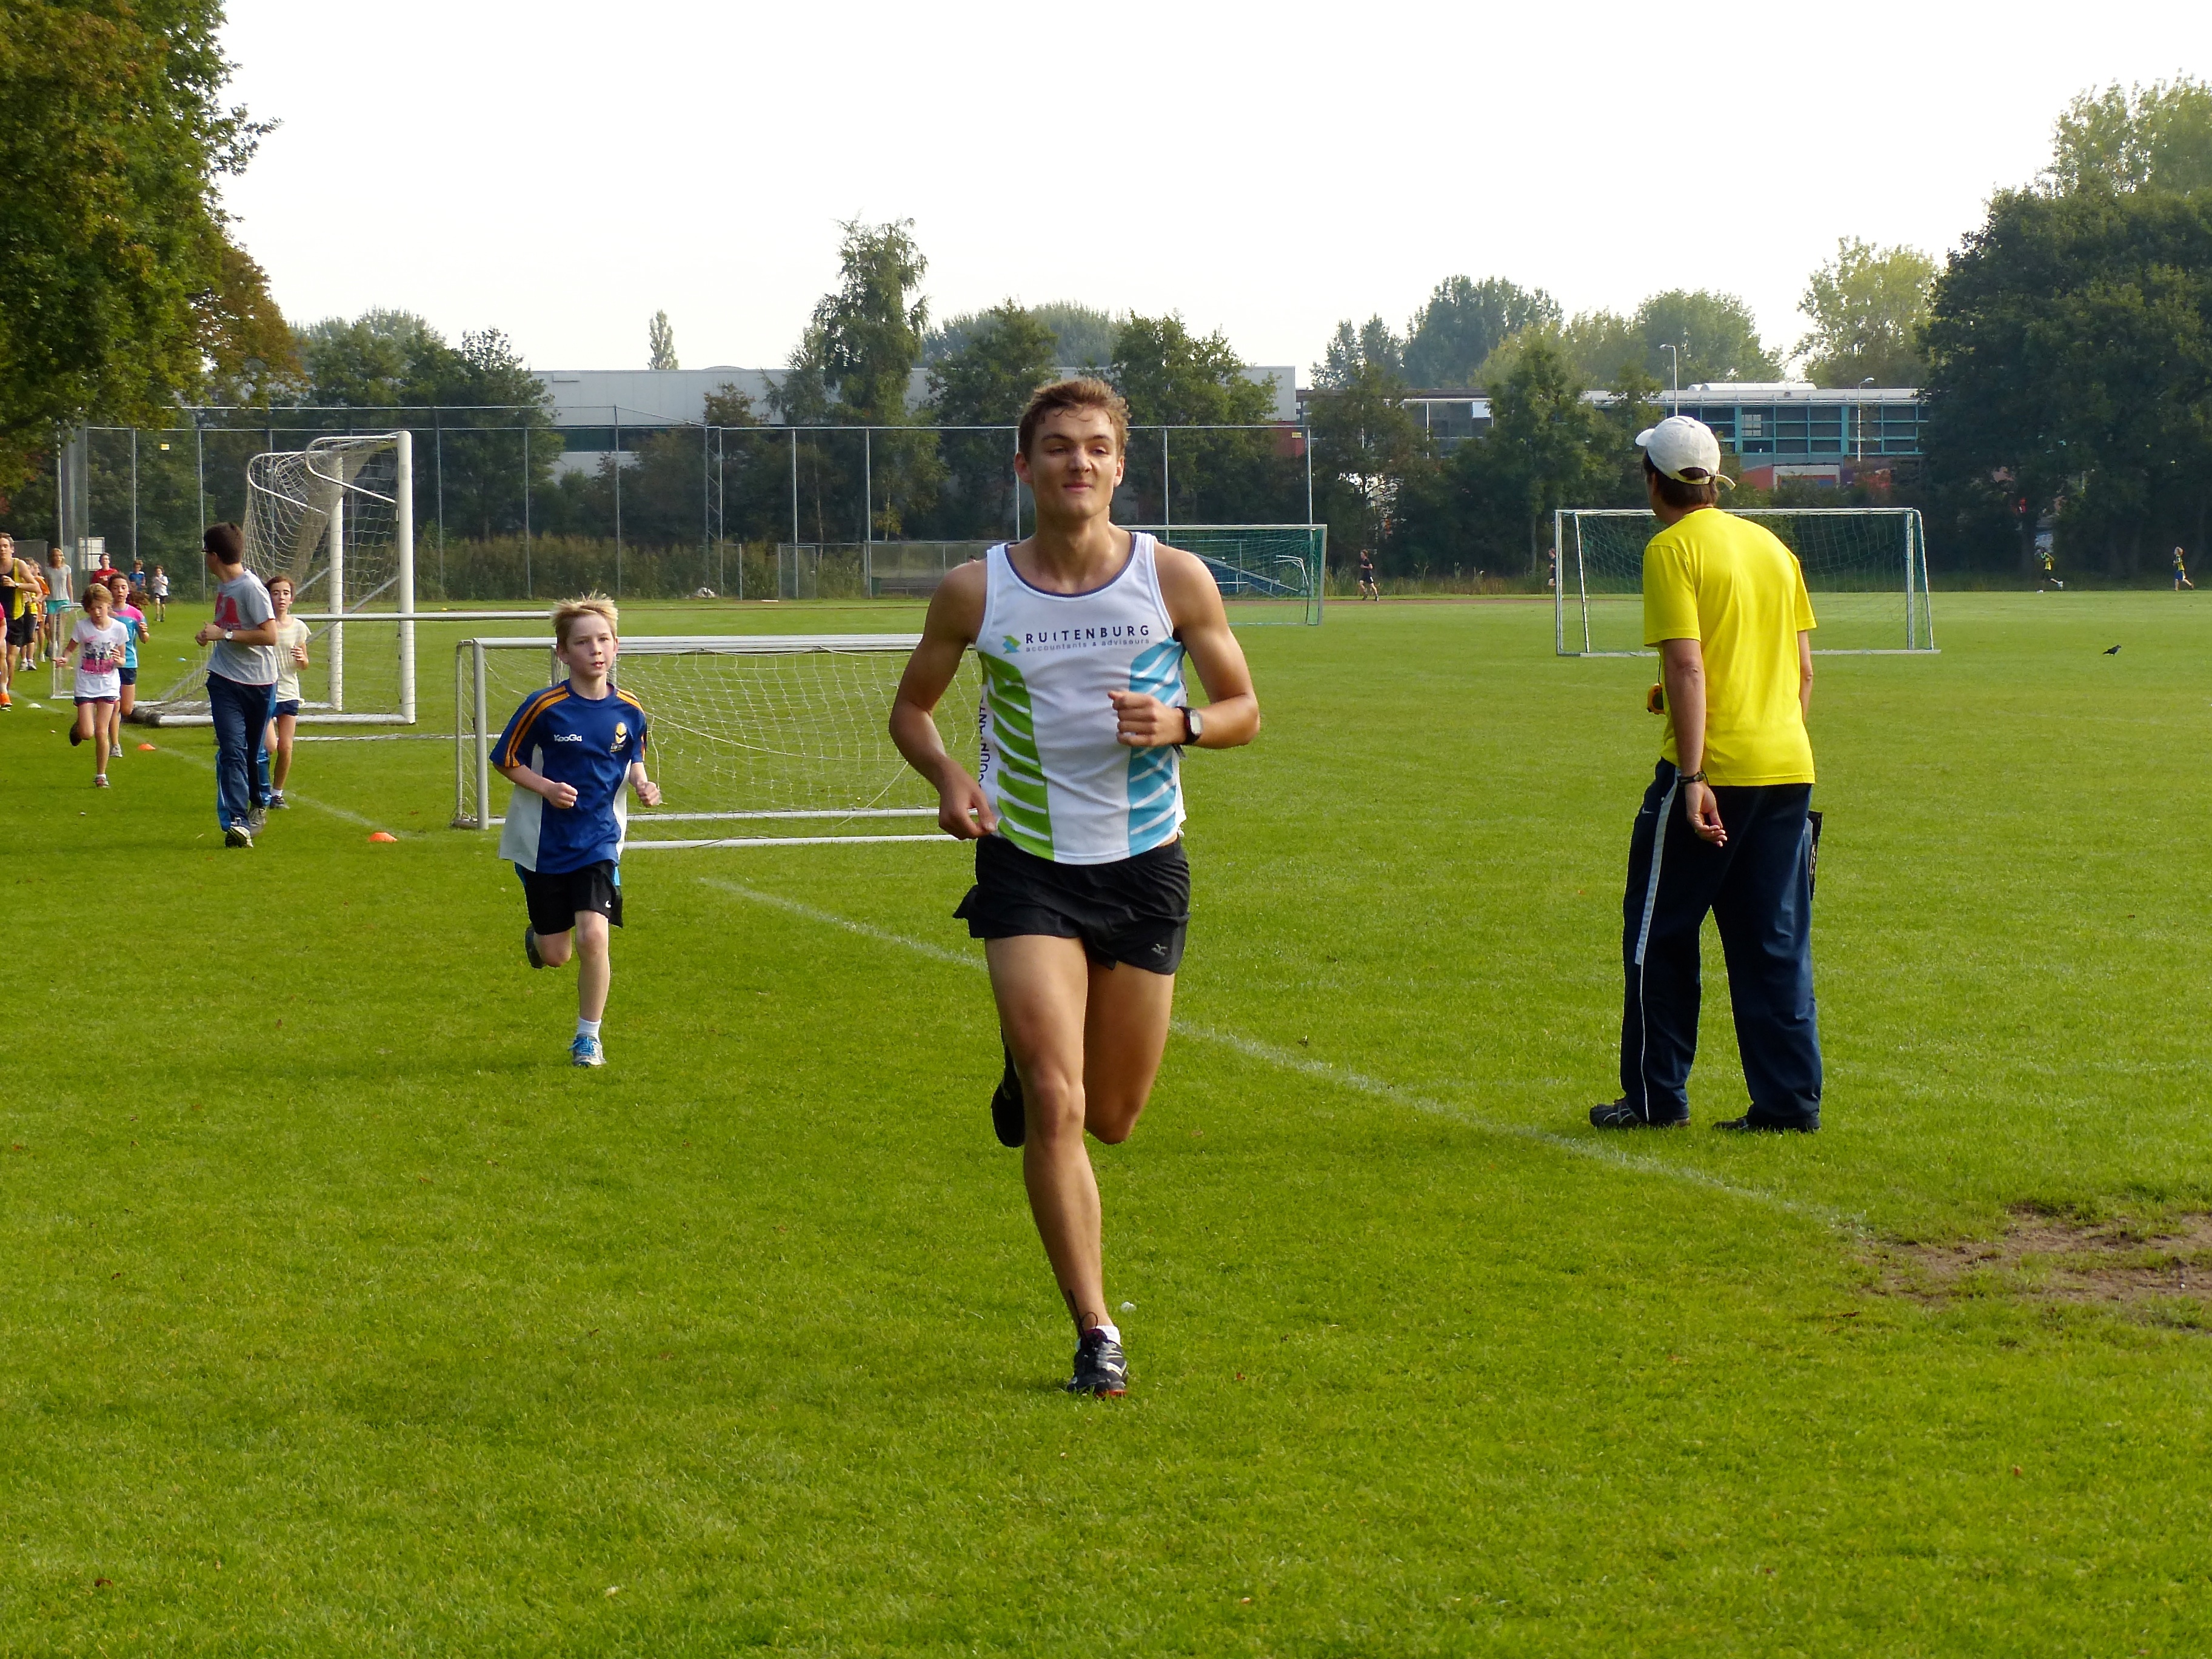
person, running, run, country, recreation, runner, cross, ash, race, hague, 2013, american, sports, school, endurance, athletics, sprint, physical exercise, outdoor recreation, human action, competition event, duathlon, cross country running